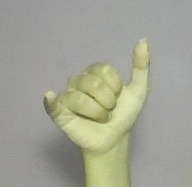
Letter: ya